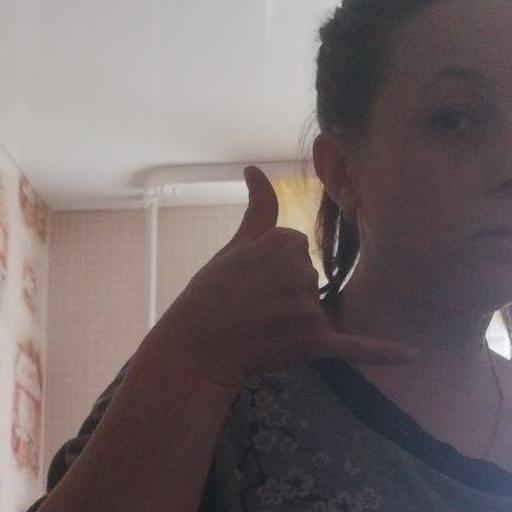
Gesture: call